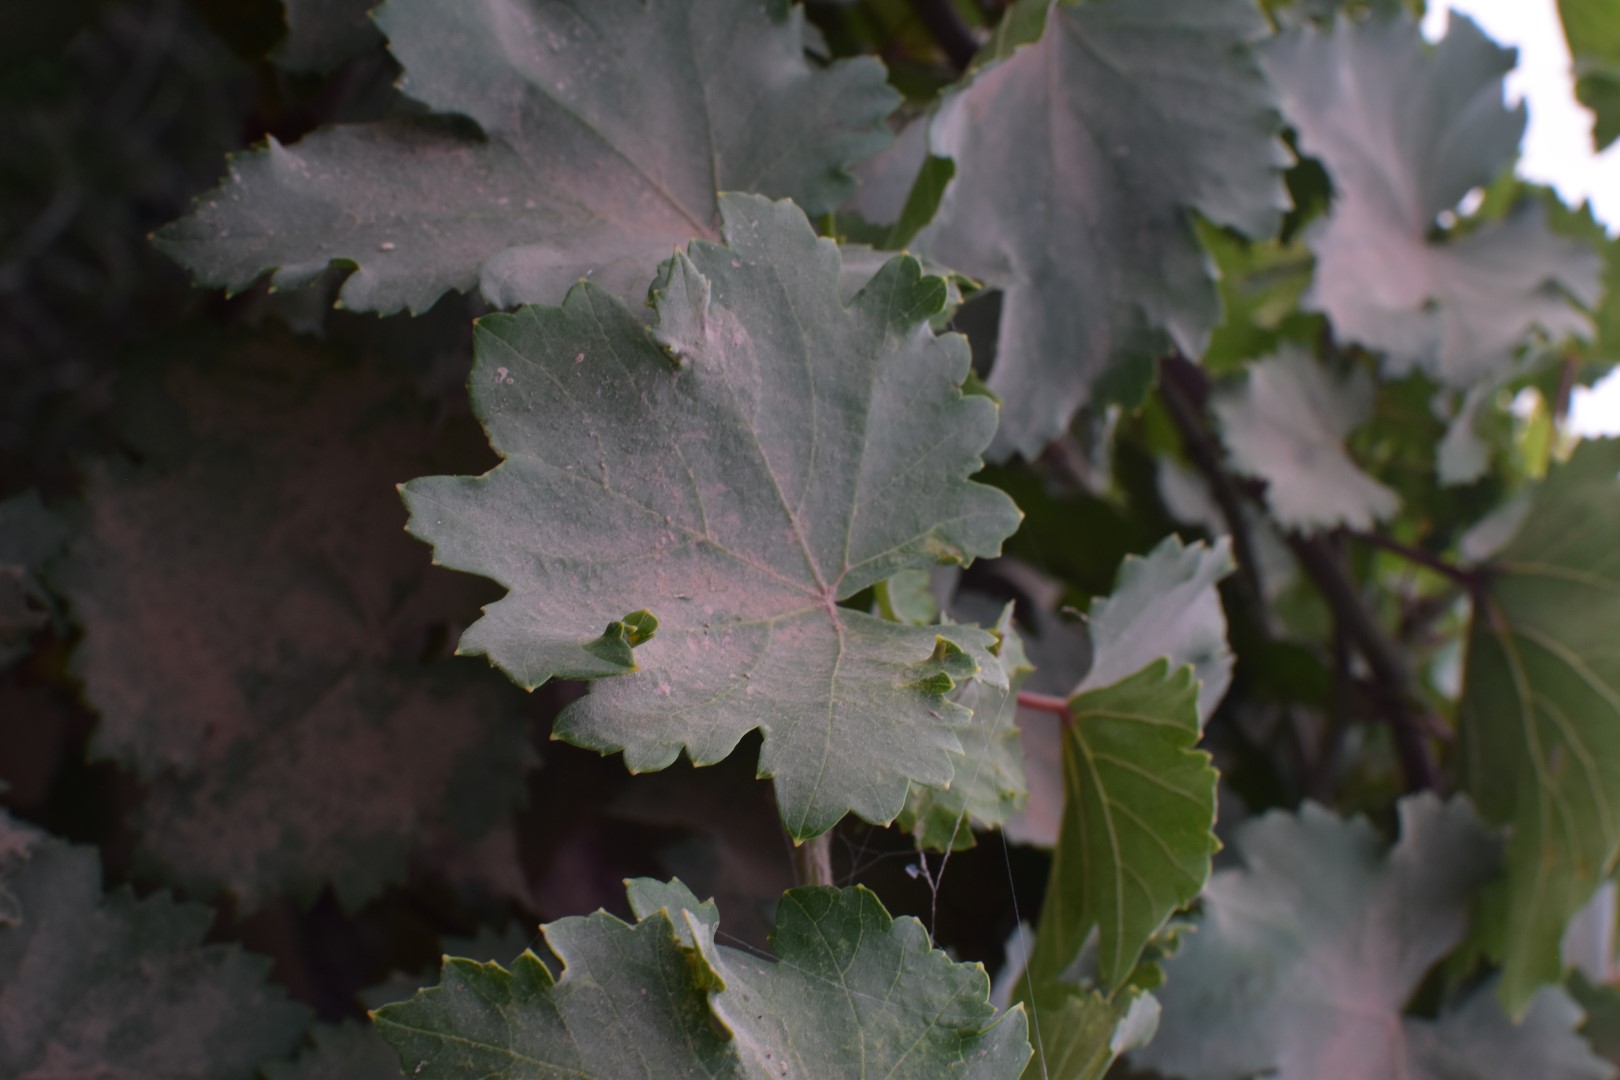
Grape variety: Kamali